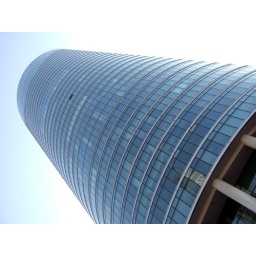
Near Shiliupu, office tower by Norman Foster